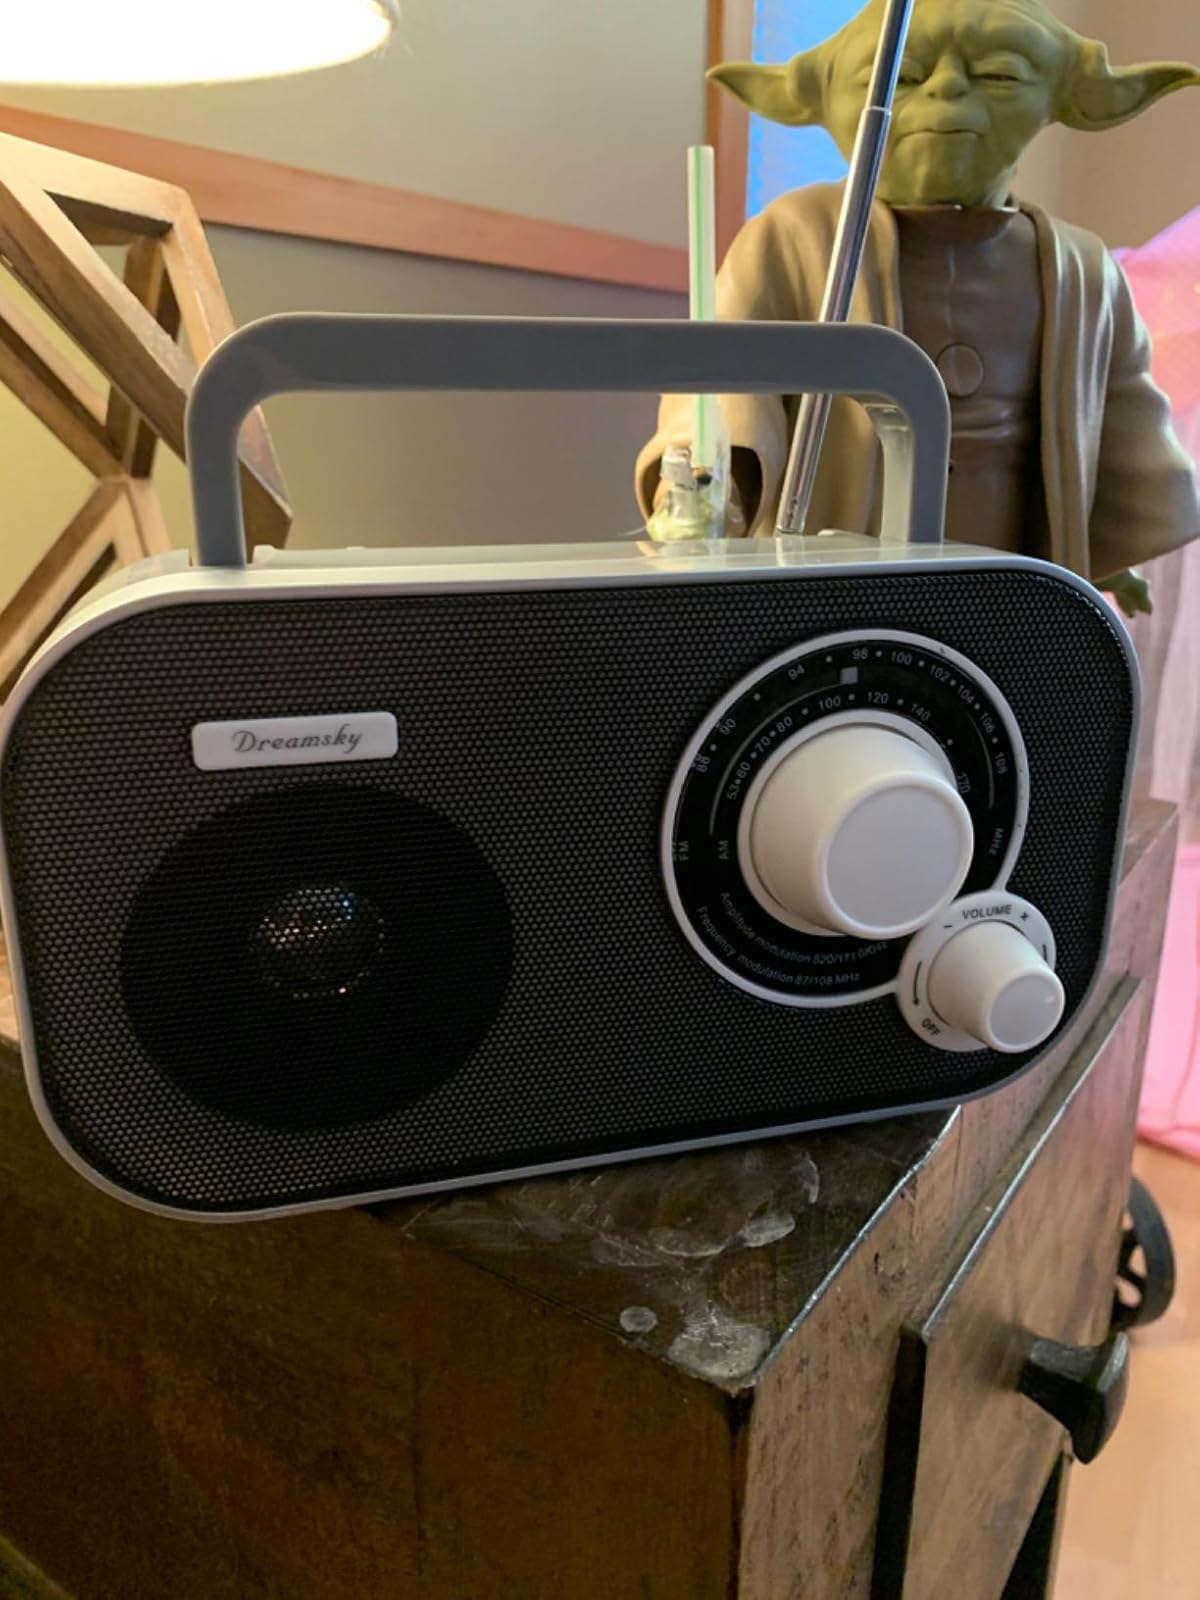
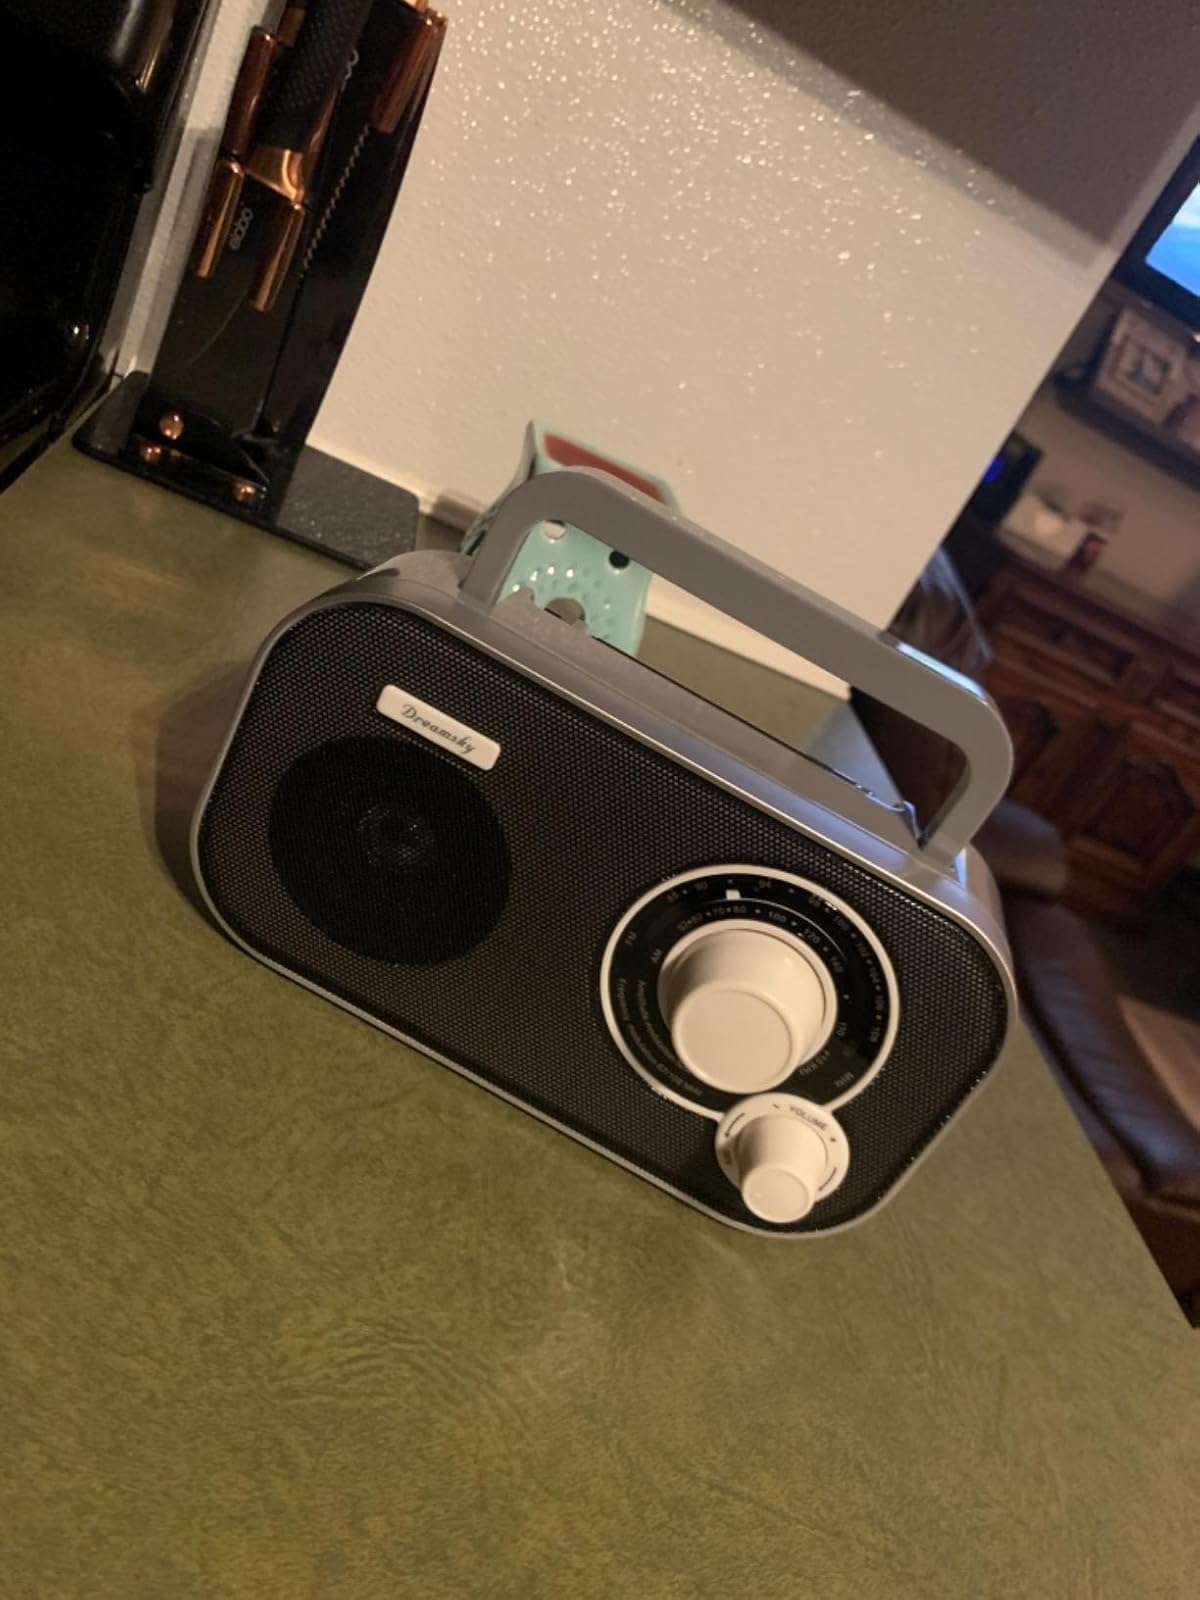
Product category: radio
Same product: yes